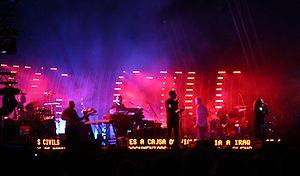
Massive Attack est un groupe musical britannique, originaire de Bristol, précurseur de la musique trip hop. Il se compose, à l'origine, de Robert Del Naja, Grant Marshall et Andrew Vowles. Le style du groupe est en constante évolution : au début proche du hip-hop, du groove, voire de la soul, il aborde par la suite la musique électronique, et un son plus électrique à la fin des années 1990. Chaque album est enrichi par de très nombreuses collaborations et la participation systématique de Horace Andy.
Le trip hop est un genre musical ayant émergé au début des années 1990, dans la région de Bristol. Dérivé de la « post »-acid house, le terme est utilisé par la presse spécialisée britannique et les médias pour décrire une variante plus expérimentale du breakbeat inspirée de la soul, du funk et du jazz. Le genre est décrit comme un « choix européen alternatif de la seconde moitié des années '90s », et comme « une façon de mélanger hip-hop et electronica jusqu'à ce que les deux genres soient méconnaissables. »